Battle of Kápolna

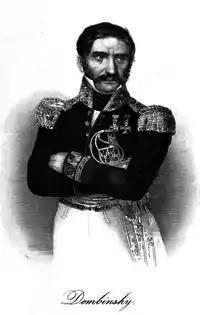
Henryk Dembiński Polish-born, Hungarian-Polish supreme commander in the Battle of Kápolna. After the defeat he lost his position.

After his victory at Branyiszkó, Görgei's Corps of the Upper Danube appeared behind Schlik's troops, threatening to surround, in cooperation with Klapka's troops, the Austrian army. Sensing the threat to Schlik's corps and the activity of the Hungarian troops, Windisch-Grätz moved his troops towards the Tisza river in mid-February.